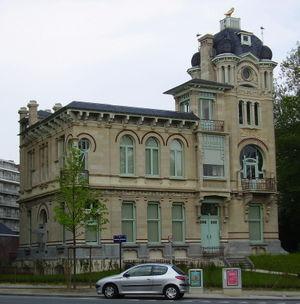
L'avenue Franklin Roosevelt est une avenue du sud de Bruxelles-ville, longeant le bois de la Cambre.